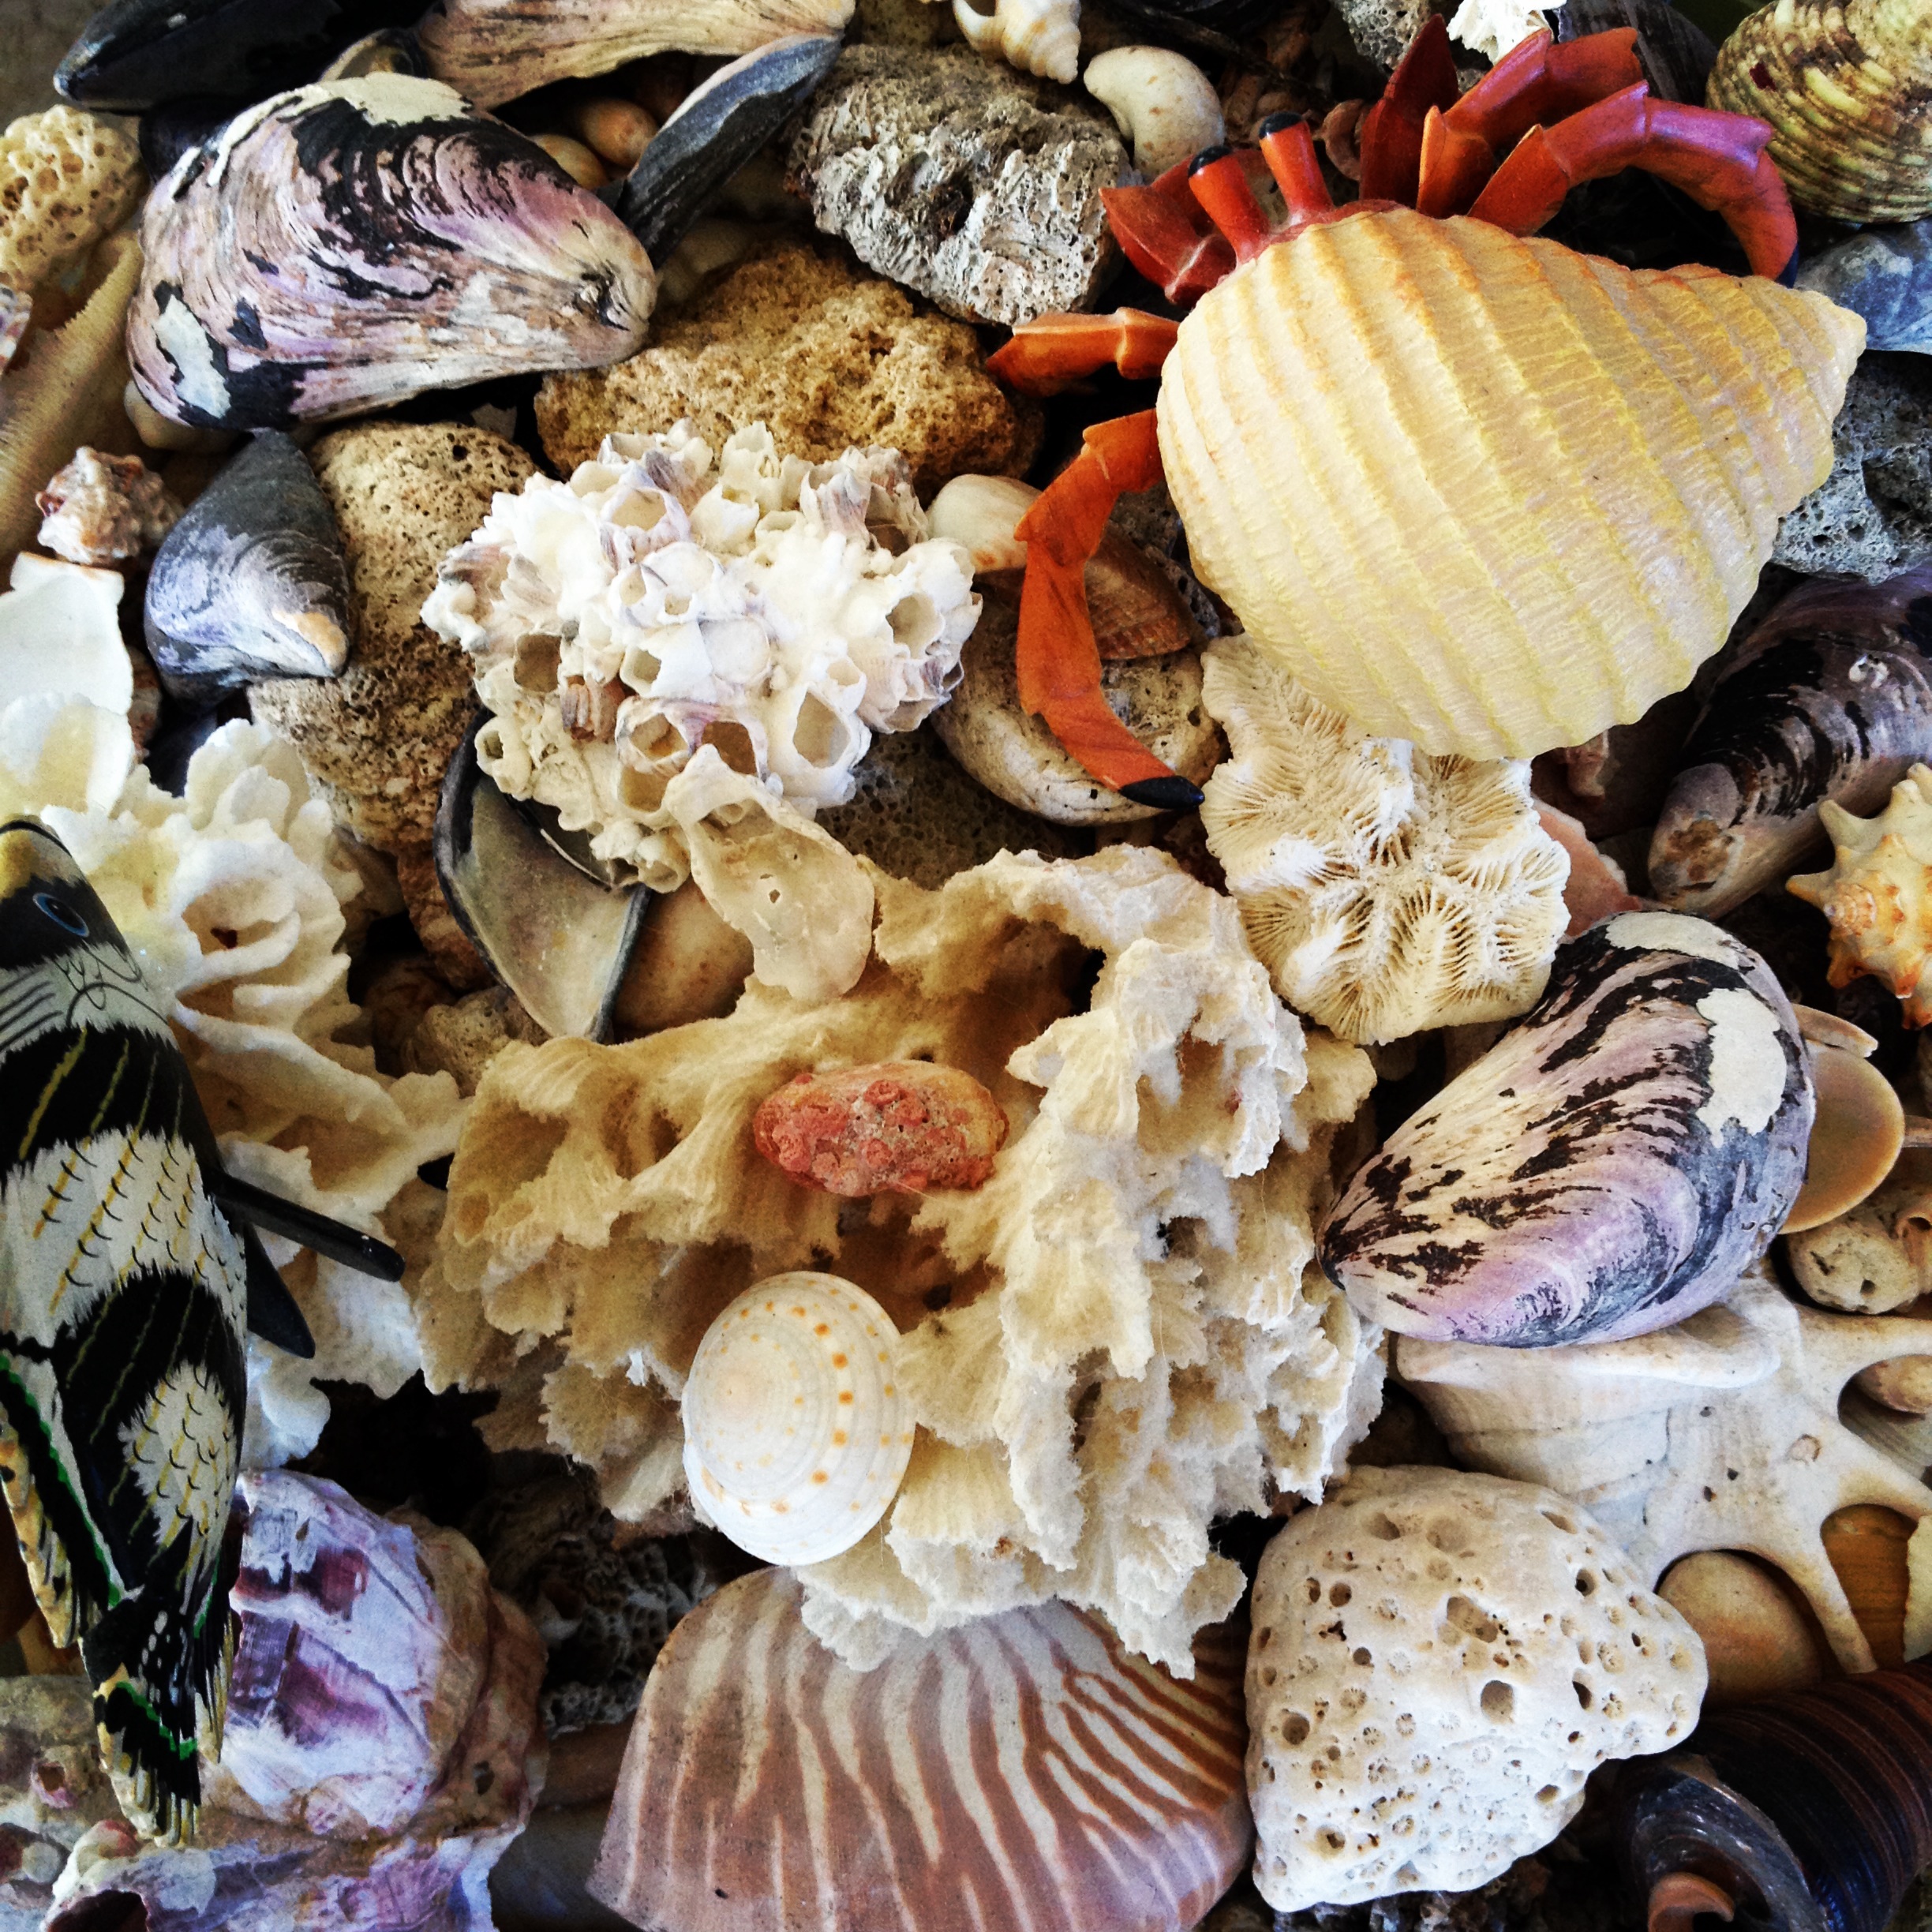
sea, dish, meal, food, seafood, shellfish, material, crab, shell, invertebrate, seashell, cockle